Thrissur

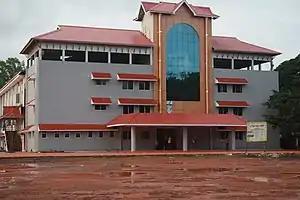
V.K.N. Menon Indoor Stadium in Thrissur city

The city serves as a centre for healthcare in Central Kerala, with people from Thrissur District, Palakkad District, Malappuram District and the northern part of Ernakulam District coming to Thrissur for medical care. There are three medical colleges in the city: Government Medical College, Thrissur, Amala Institute of Medical Sciences, and Jubilee Mission Medical College and Research Institute. The Vaidyaratnam Ayurveda Medical College also situated in city.